Punjab Regiment (Pakistan)

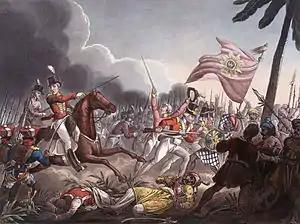

The Punjab Regiment of Pakistan traces its origins back to the Madras Army of the British East India Company. The senior-most battalion of the 1st Punjab Regiment (which existed separately before 1956) was raised in 1759 as the 3rd Battalion of Coast Sepoys, and became the oldest-surviving infantry battalion of the erstwhile British Indian Army. Their first major engagement saw a decisive victory at the Battle of Wandiwash in 1760, when the British East India Company, led by Sir Eyre Coote, effectively ended French colonial ambitions in South Asia. All of the regiment's battalions subsequently played an important role in the early military campaigns of the East India Company and were actively engaged in the wars against the French, the Kingdom of Mysore and the Maratha Empire.